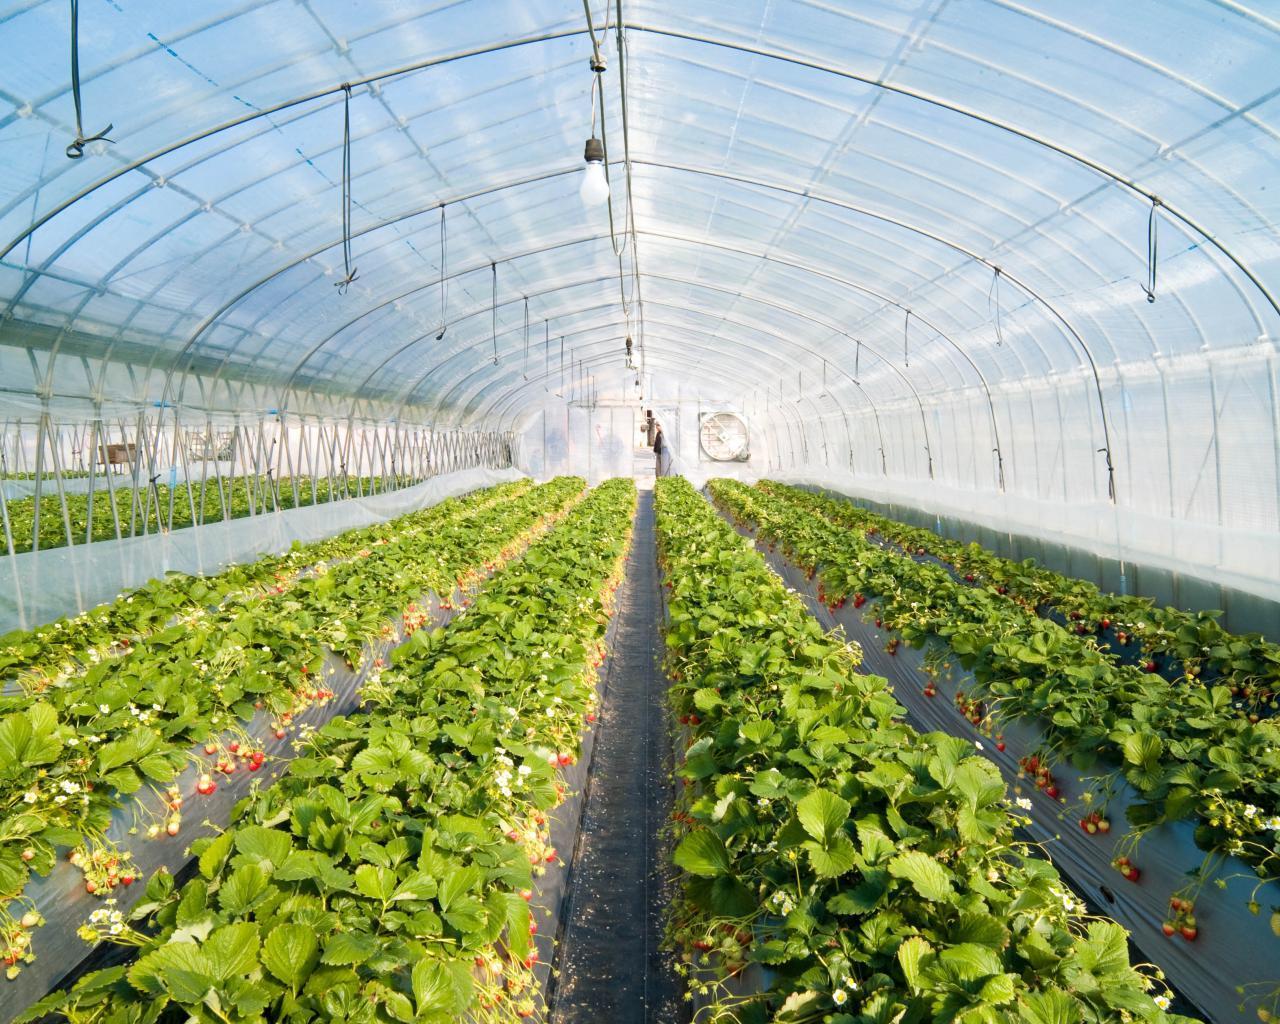
Hii ni ndani ya chafu kubwa yenye mimea ya [cs]joducubar[cs] iliyopandwa katika safu ndefu. Ardhi imefunikwa na plastiki nyeusi, ikionyesha mbinu za kilimo bora. Taa za chafu zimewekwa juu, na mtu anaonekana mbali katikati ya chafu.